Miramichi-Bay du Vin

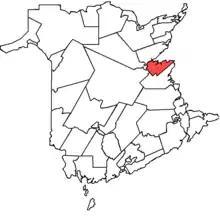
Miramichi-Bay du Vin in relation to other New Brunswick Provincial electoral districts

Miramichi-Bay du Vin was a provincial electoral district for the Legislative Assembly of New Brunswick, Canada.